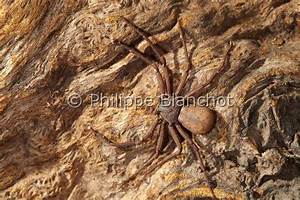
Label: ragno